Mount Athos (Kelly, Virginia)

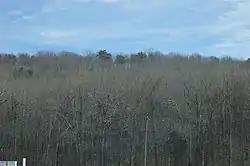
Western side of the mountain; the estate sits on the wooded summit

Mount Athos is a historic archaeological site located at Kelly, Campbell County, Virginia. It consists of a stone ruin atop a wooded ridge overlooking the James River.